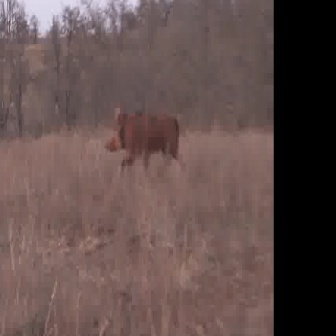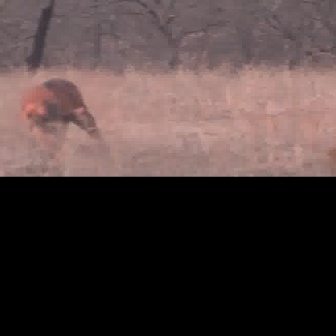
  Please identify the target specified by the bounding box [102,103,185,186] in the first image and locate it in the second image. Return the coordinates in [x_min,y_min,x_max,y_max] format.
Answer: [15,76,109,170]